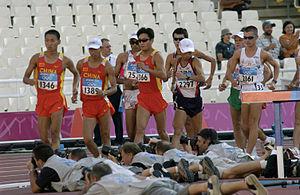
L'épreuve du 20 kilomètres marche aux Jeux olympiques de 2004 s'est déroulée le 20 août 2004 dans les rues d'Athènes, en Grèce avec un départ et une arrivée au Stade olympique. Elle est remportée par l'Italien Ivano Brugnetti.